Steffi Graf

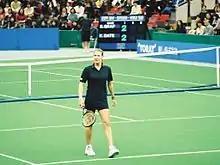
Graf Farewell World Tour 2000

The main weapons in Graf's game were her powerful inside-out forehand drive (which earned her the moniker "Fräulein Forehand") and her intricate footwork. She often positioned herself in her backhand corner and although this left her forehand wide open and vulnerable to attack, her court speed meant that only the most accurate shots wide to her forehand caused any trouble. Graf's game was versatile across multiple playing surfaces, and she excelled at her footwork and powerful forehand drive.